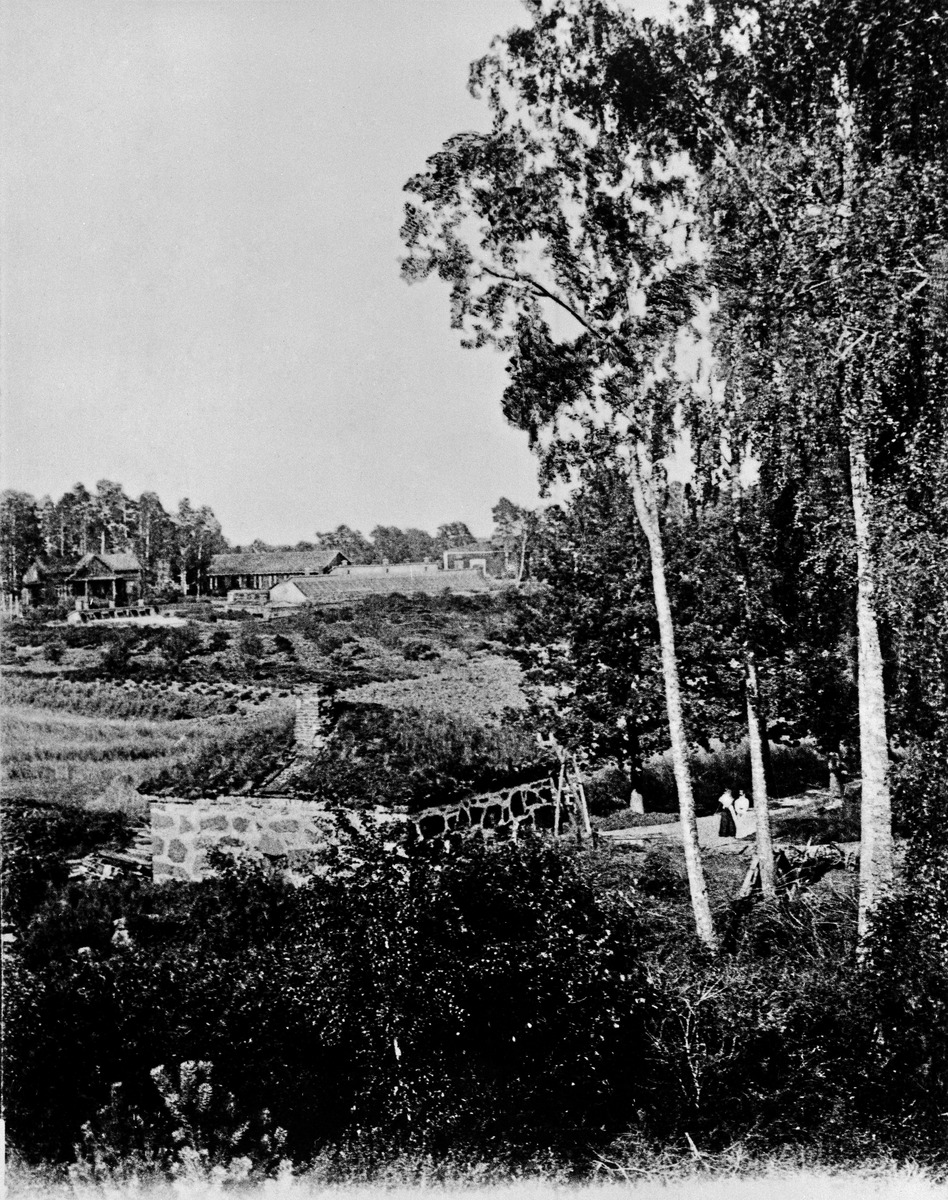
Munkkiniemi
sisällön kuvaus: Munkkiniemi. mustavalkoinen
Ajankohta: kuvausaika 1900 -luku alku
Paikka: Suomi, Uusimaa, Helsinki, Munkkiniemi Helsinki
Aiheet: kivirakennukset varastorakennukset, turvekatot, puurakennukset, puutarhat hyötyviljelmät kasvihuoneet, Kaupunkiruokaa-näyttely